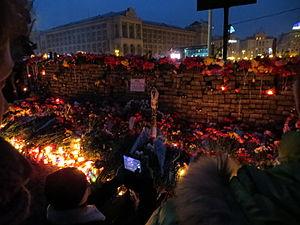
La révolution ukrainienne de 2014, également dénommée révolution de Maïdan, révolution de Février, ou révolution de la Dignité, a eu lieu entre le 18 et le 23 février 2014 à la suite de l'Euromaïdan. Elle a eu lieu à la suite d'émeutes à Kiev après que le président ukrainien eut donné l'ordre d'évacuer la place de l'Indépendance et a conduit à la destitution de Viktor Ianoukovytch, président d'Ukraine en exercice et à la nomination de Oleksandr Tourtchynov en tant que président intérimaire jusqu'à la présidentielle du 25 mai. Un gouvernement pro-européen dirigé d'abord par Oleksandr Tourtchynov puis par Arseni Iatseniouk a aussi été nommé dans la foulée.